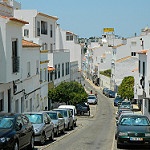
Label: street